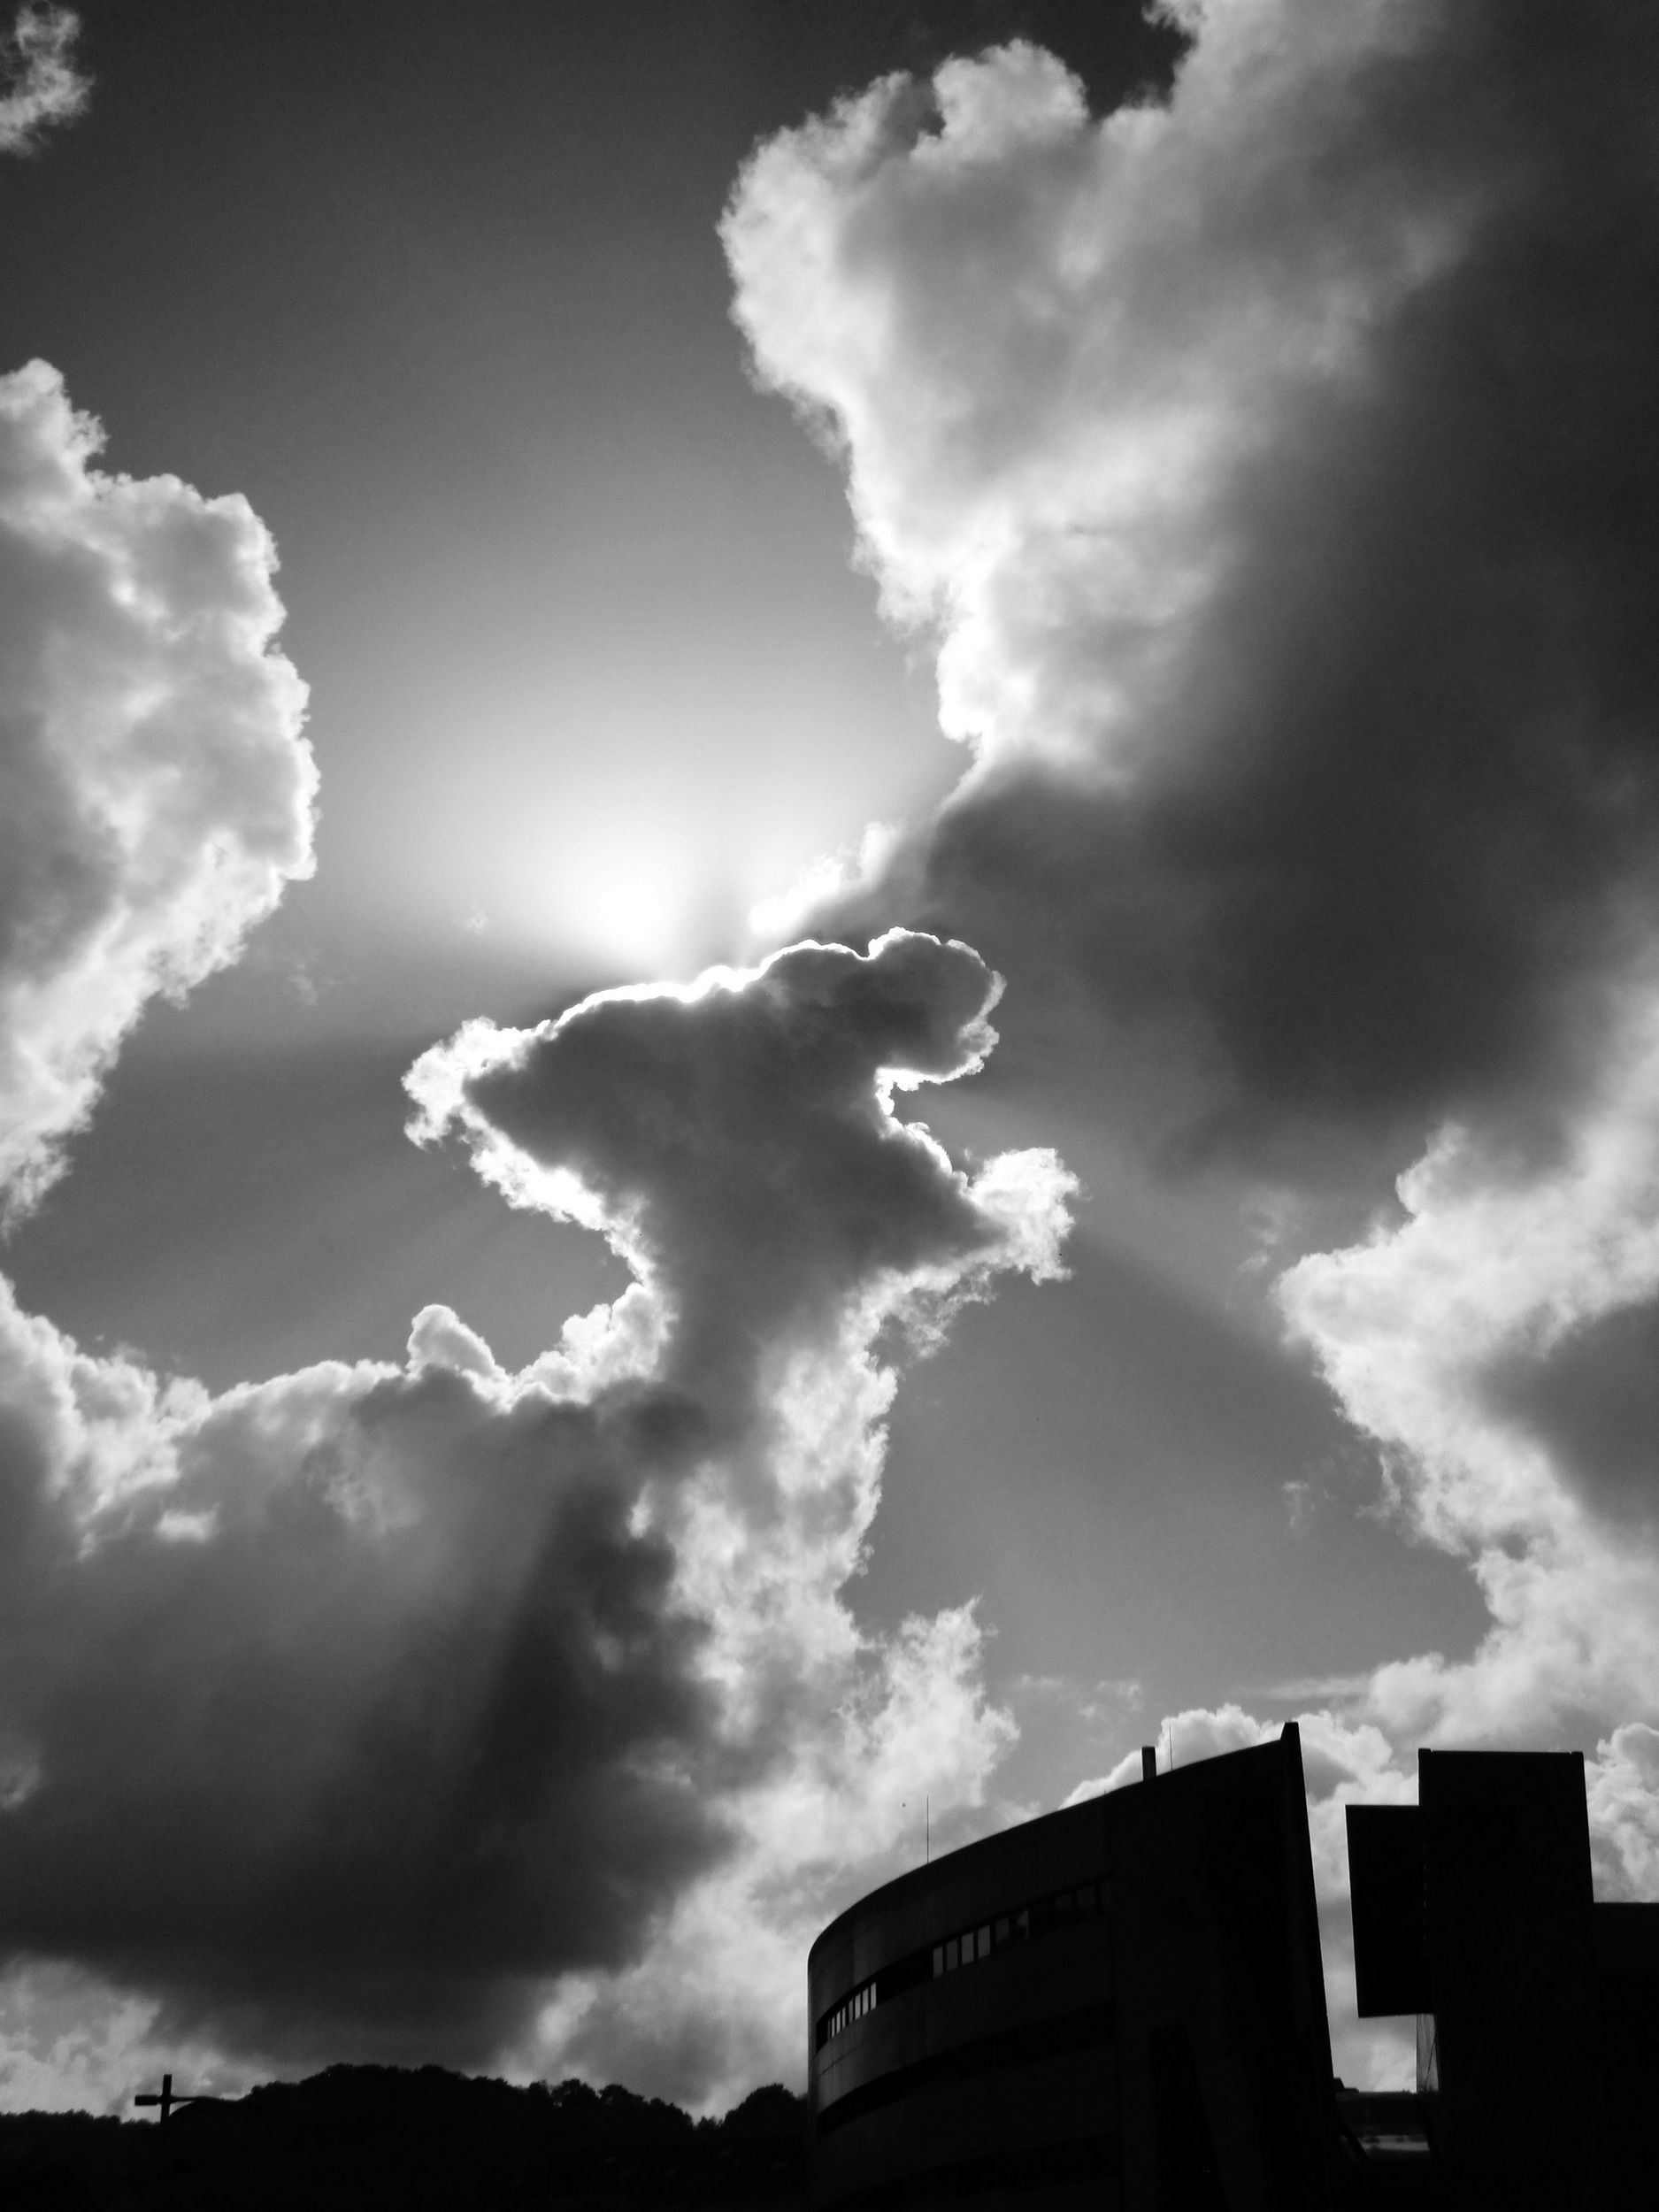
sky, clouds, sun, summer, cloud, atmosphere, daytime, photograph, black, world, black and white, cumulus, grey, style, atmospheric phenomenon, line, Tints and shades, monochrome photography, monochrome, landscape, horizon, city, calm, darkness, meteorological phenomenon, building, evening, stock photography, shadow, backlighting, window, art, still life photography, silhouette, night, roof, dusk, street